Bijou Fernandez

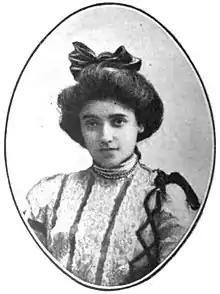
Bijou Fernandez 1901

Bijou Fernandez (November 4, 1877 – November 7, 1961) was an American stage and silent film actress. Her theatrical career endured for seven decades, from the 1880s until the mid 20th century. She appeared in a few movies in the silent film era.